Phil Shoenfelt

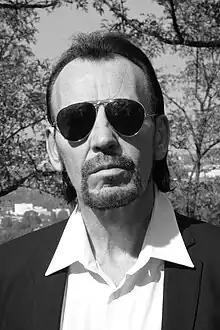

Phil Shoenfelt (born 18 December 1952 in Bradford, England) is an English musician and author who lived for many years in New York City and who now lives in Prague, Czech Republic.